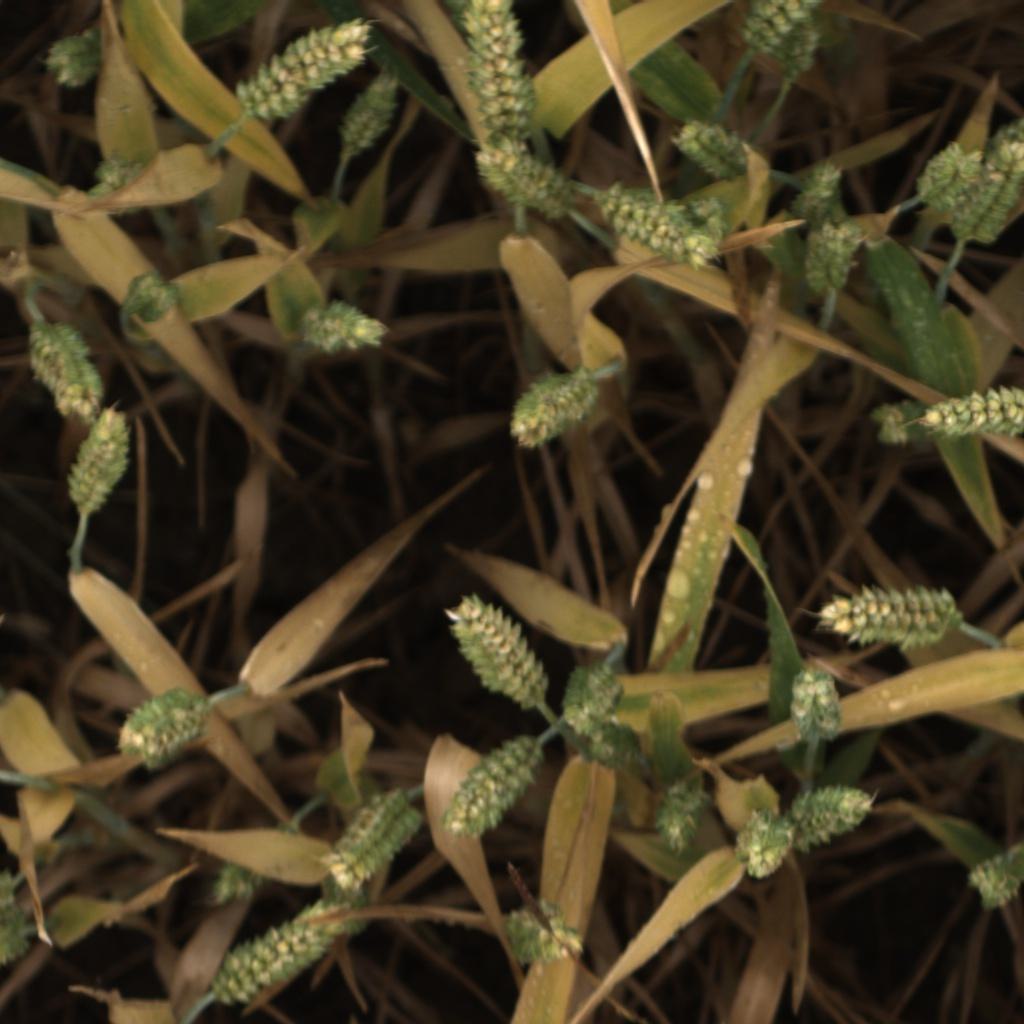
Country: UK
Location: Rothamsted
Wheat development stage: Filling - Ripening